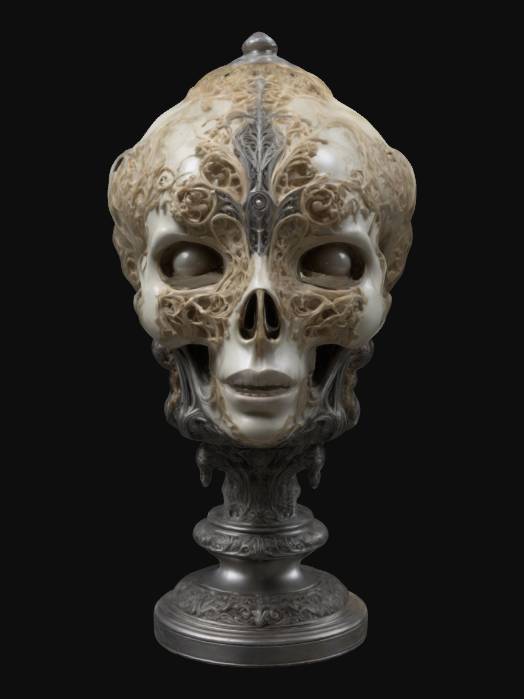
미적 점수 (1~10점): 8